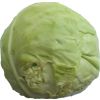
Label: white_cabbage